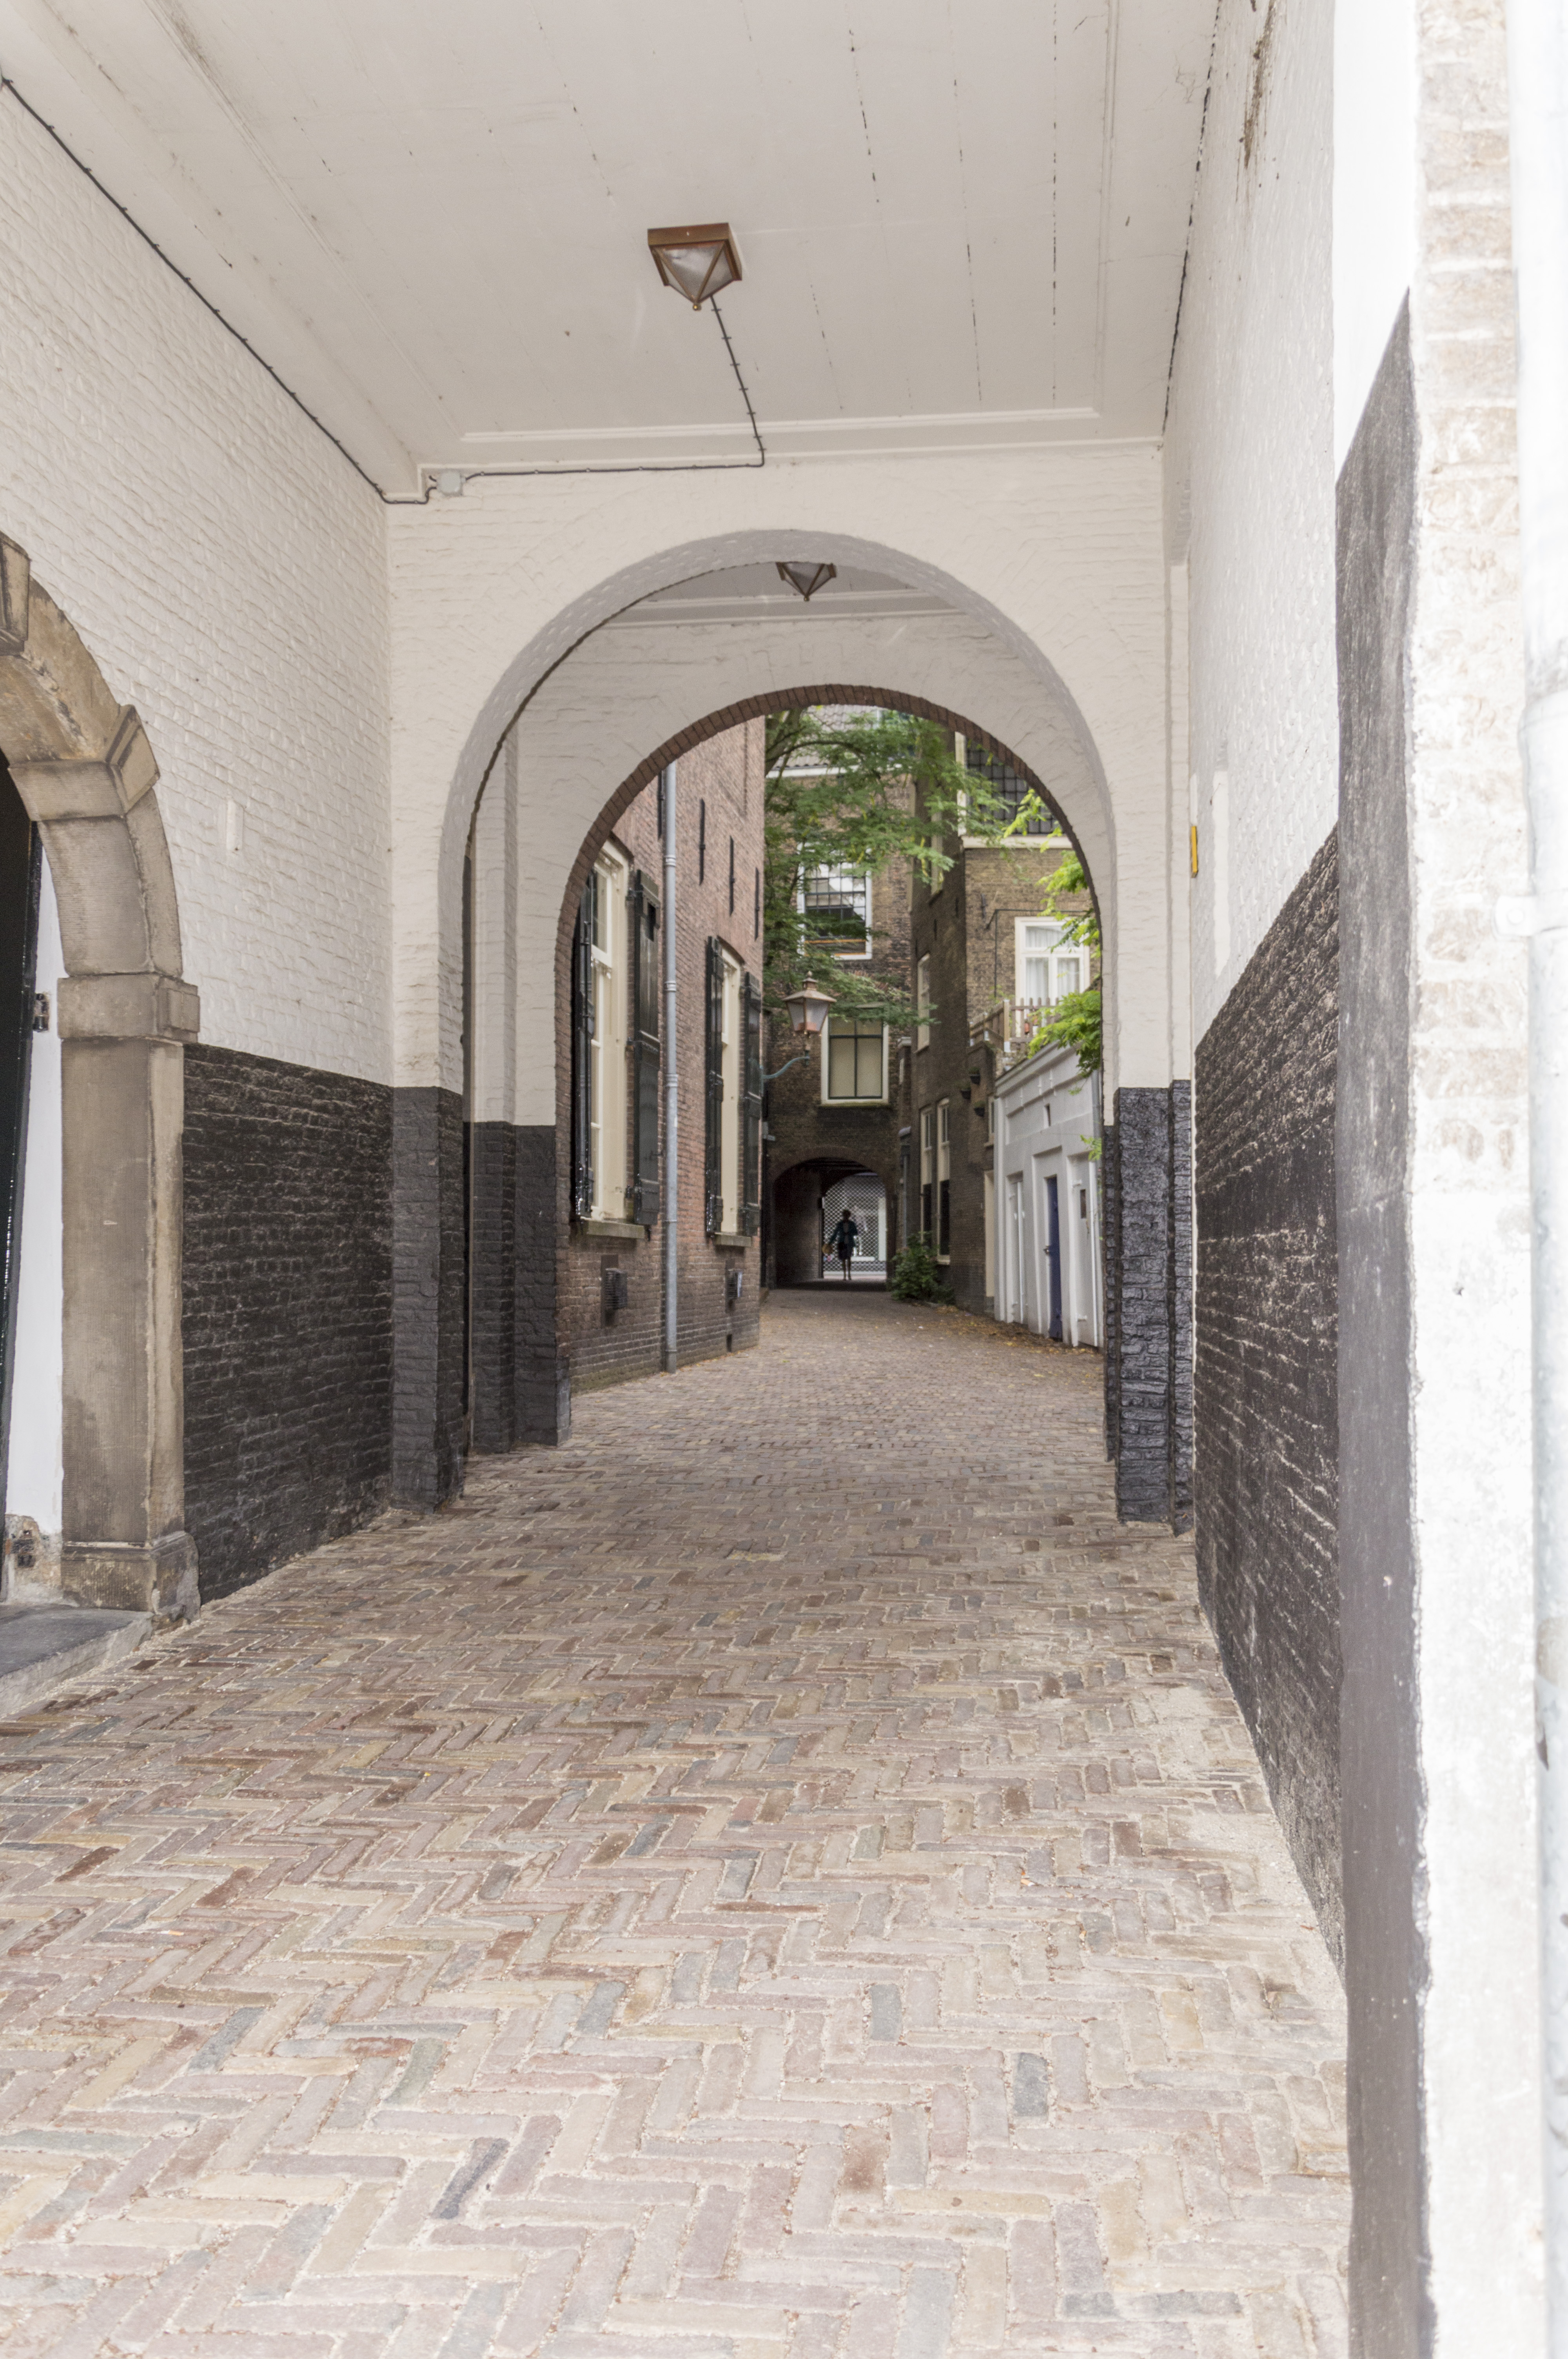
outdoor, architecture, photography, mansion, van, building, palace, home, photo, arch, hall, facade, property, nikon, historic, holland, nederland, netherlands, courtyard, dutch, outdoorphotography, picture, photograph, fotos, foto, fotografie, arcade, estate, urbanphotography, geheugen, paulvandevelde, pdvandevelde, padagudaloma, dordrecht, stadsfotografie, nederlandinfotos, historisch, urbanfotografie, stadswandeling, architectuur, pvdvfotografie, pdvandeveldedordrecht, diep, rondjedordt, dedordtevaer, dutchphotography, nederlandsefotografie, dutchphotogaraphy, totallydutch, fotografienederland, hollandsefotografie, fotografieholland, dordtmonumenteel, fotosdordrecht, fotosvandordrecht, erfgoedcentrumdiep, hethof, openmonumentendag, hacienda, augustijnerklooster